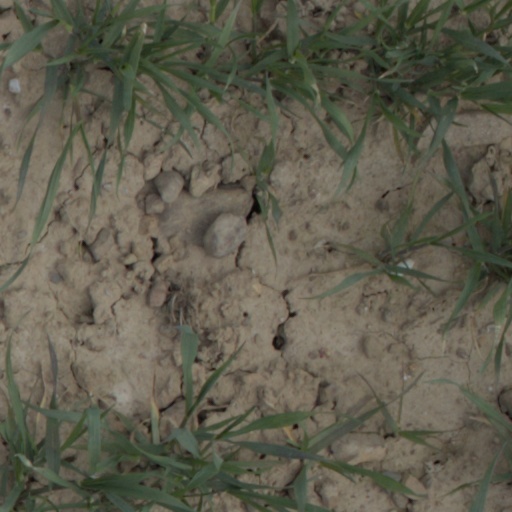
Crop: wheat